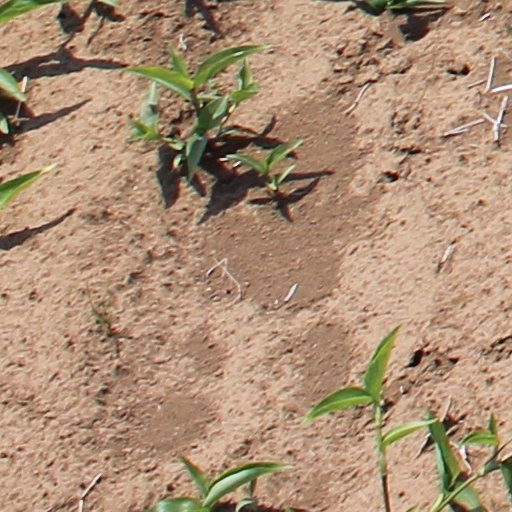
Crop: wheat